Mark Catesby

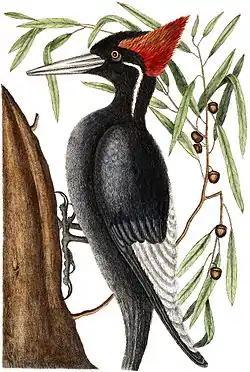
The ivory-billed woodpecker, which was later to be presumed extinct in North America. Here the bird is shown in association with the willow oak,"Quercus phellos". Plate from "Natural History of Carolina, Florida and the Bahama Islands" (1729–1747)

Catesby spent the next twenty years preparing and publishing his "Natural History". Publication was financed by subscriptions from his "Encouragers" as well as an interest-free loan from one of the fellows of the Royal Society, the Quaker Peter Collinson. Catesby learnt how to etch the copper plates himself. The first eight plates had no backgrounds, but from then on Catesby included plants with his animals. He completed the first part in May 1729 and presented it to Queen Caroline; first volume, comprising five parts, was finished in November 1732. Mark Catesby was elected a fellow of the Royal Society in February 1733 and was made a member of the Society of Gentlemen of Spalding in December 1743. The second volume containing another five parts was completed in December 1743, and in 1747 he produced a supplement from material sent to him by friends in America, particularly John Bartram, and also his younger brother, John, who was based with a British regiment in Gibraltar. Not all the plates in "Natural history" are by Catesby: several, including the splendid and famous image of "Magnolia grandiflora" were by Georg Ehret. Catesby's original preparatory drawings for "Natural History of Carolina, Florida and the Bahama Islands" are in the Royal Library, Windsor Castle, and selections have been exhibited in USA, Japan and various places in England including at the Queen's Gallery, London, in 1997–1998, and Gainsborough's House in Sudbury in 2015.